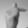
ASL letter: T